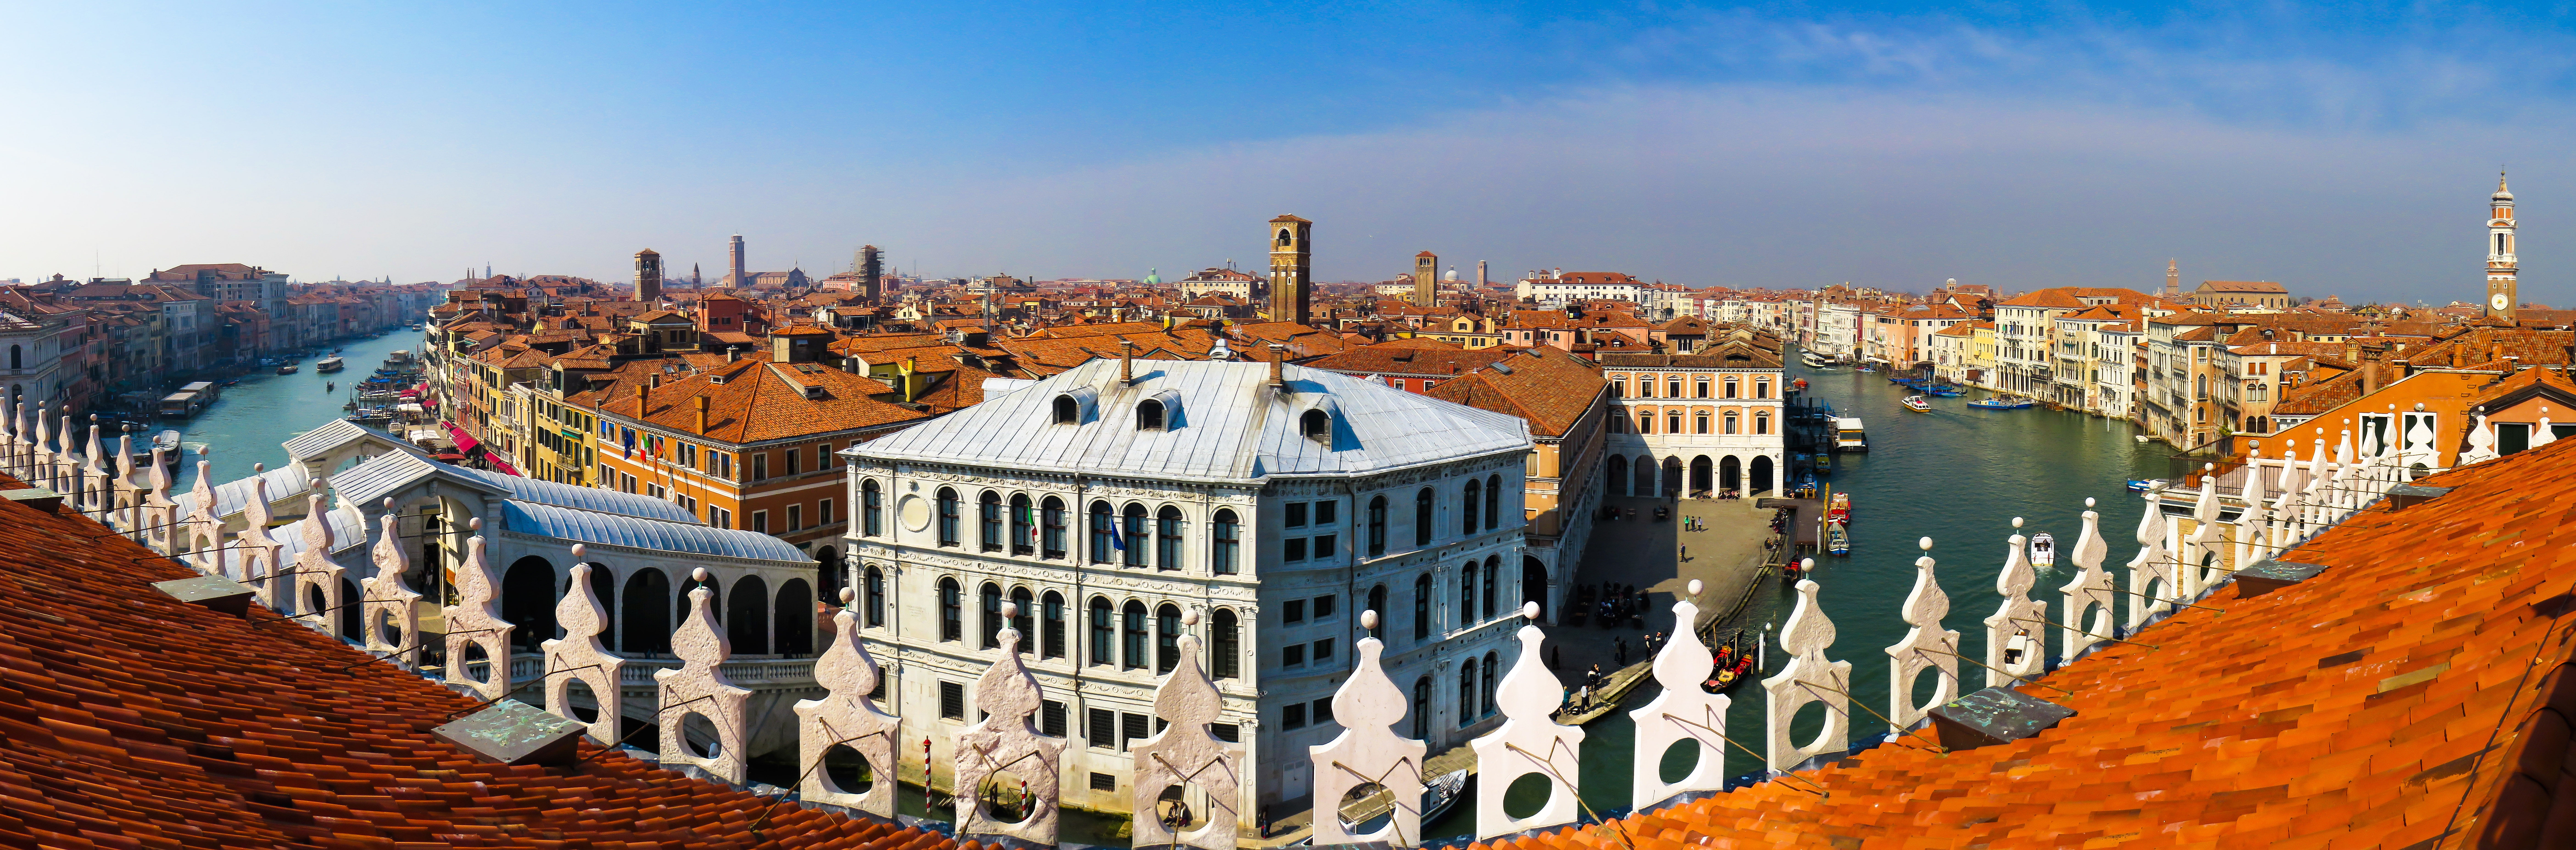
water, architecture, sky, bridge, skyline, town, roof, building, palace, city, ship, cityscape, panorama, travel, boot, tower, color, banner, holiday, landmark, italy, memory, venice, tourism, city view, churches, overview, channel, gondola, historically, roofs, sustainability, more, canale grande, rialto, historic old town, rialto bridge, flyers, urban area, human settlement